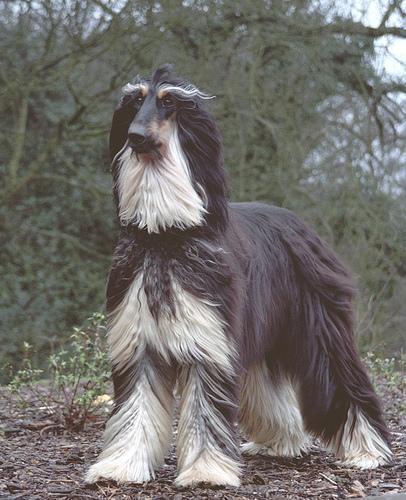
Afghan_hound